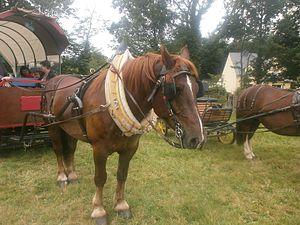
Cheval breton à la fête du cheval de Saint-Guyomard 2016